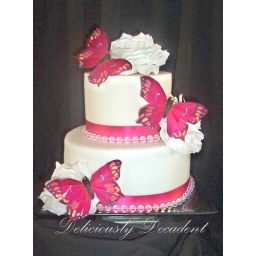
pink satin ribbon edged with string of pearls and pink feather butterflies hovering above white roses